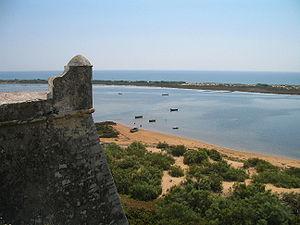
Cacela Velha (Algarve, Portugal): vieux fort et parc naturel de la Ria Formosa